La Neuveville

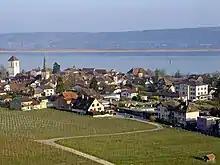
La Neuveville town, the surrounding vineyards and Lake Biel

La Neuveville has an area of . As of 2012, a total of or 18.5% is used for agricultural purposes, while or 62.6% is forested. Of the rest of the land, or 18.3% is settled (buildings or roads), or 0.1% is either rivers or lakes and or 0.3% is unproductive land.